COVID-19 lab leak theory

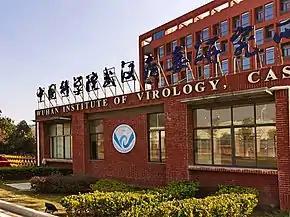
The Wuhan Institute of Virology in Wuhan, China

The COVID-19 lab leak theory, or lab leak hypothesis, is the idea that SARS-CoV-2, the virus that caused the COVID-19 pandemic, came from a laboratory. This claim is highly controversial; there is a scientific consensus that the virus is not the result of genetic engineering, and most scientists believe it spilled into human populations through natural zoonosis (transfer directly from an infected non-human animal), similar to the SARS-CoV-1 and MERS-CoV outbreaks, and consistent with other pandemics in human history. Available evidence suggests that the SARS-CoV-2 virus was originally harbored by bats, and spread to humans from infected wild animals, functioning as an intermediate host, at the Huanan Seafood Market in Wuhan, Hubei, China, in December 2019. Several candidate animal species have been identified as potential intermediate hosts. There is no evidence SARS-CoV-2 existed in any laboratory prior to the pandemic, or that any suspicious biosecurity incidents happened in any laboratory.